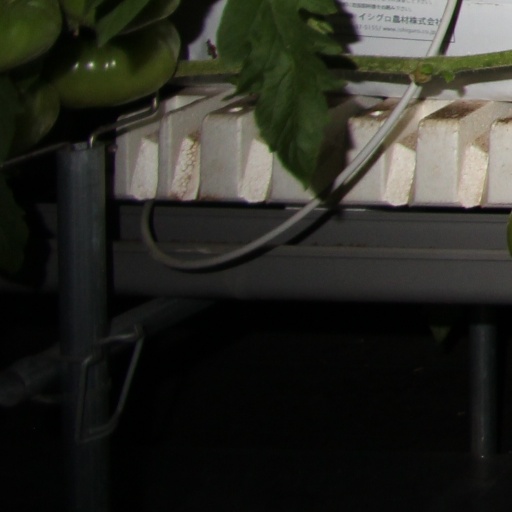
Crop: tomato